Peristome

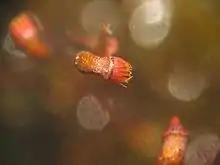
Arthrodontous capsule of "Dicranella varia" moss

In mosses, the peristome is a specialized structure in the sporangium that allows for gradual spore discharge, instead of releasing them all at once.